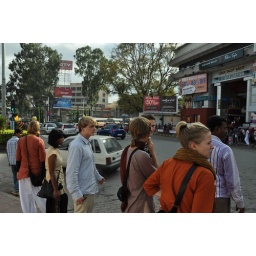
waiting for the chance to cross the road somewhere in Bangalore city